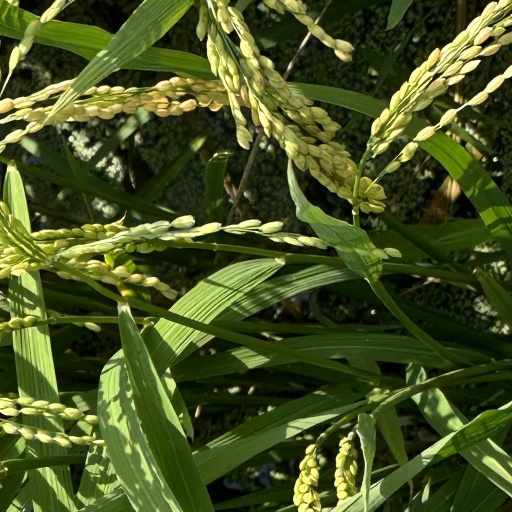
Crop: rice